Tighina Fortress

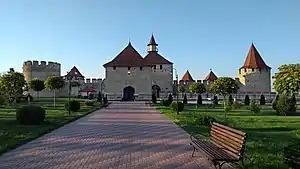
South side of the Tighina Fortress (2021)

The Tighina Fortress (renamed by the Turks as Bender) is a 15th-century fortress on the right bank of the Dniester River in Bender (also known as Tighina), Moldova, built from earth and wood during the reign of Prince Stephen the Great. In 1538 it was conquered by the Turkish sultan Suleiman the Magnificent, who ordered it to be rebuilt in stone and enlarged.